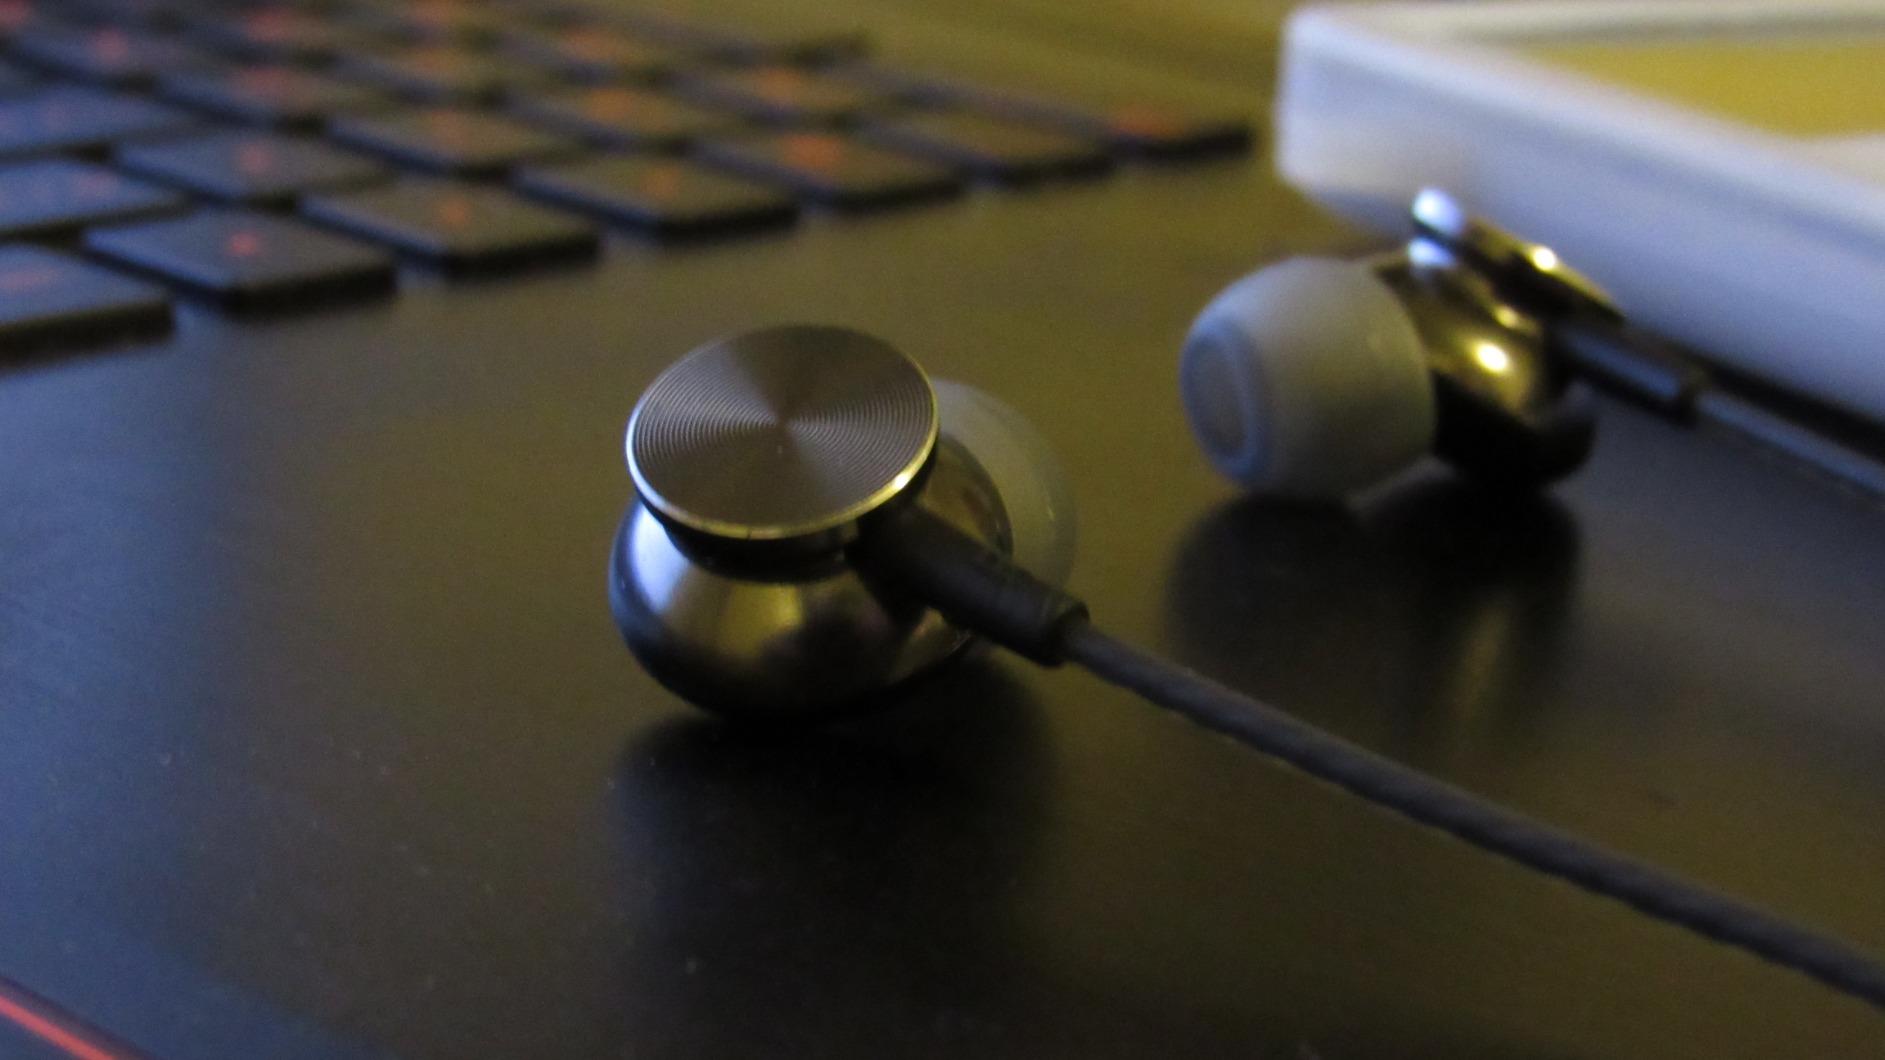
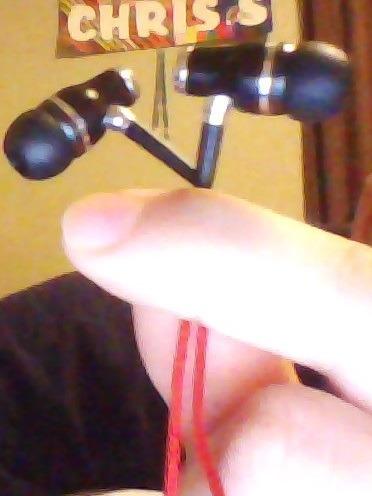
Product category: headphones
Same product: no